Matt Thaiss

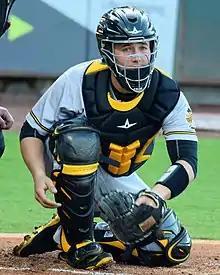
Thaiss in 2022 with the Salt Lake Bees

Matthew Kevin Thaiss (born May 6, 1995) is an American professional baseball catcher for the Tampa Bay Rays of Major League Baseball (MLB). He has previously played in MLB for the Los Angeles Angels and Chicago White Sox. He made his MLB debut in 2019.